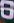
Number: 8